Lake Range

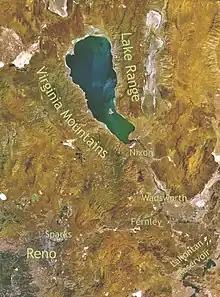
NASA Landsat view of the Lake Range and surrounding area

The range is situated between Pyramid Lake to the west and the dry Winnemucca Lake to the east. To the southeast is the Mud Lake Slough, which previously connected Pyramid Lake to Winnemucca Lake. To the northwest is the San Emido Desert with the Fox Range beyond. To the east, Winnemucca Lake separates the Lake Range from the Nightingale Mountains and the Selenite Range. To the west, beyond Pyramid Lake are the Virginia and the Pah Rah ranges.